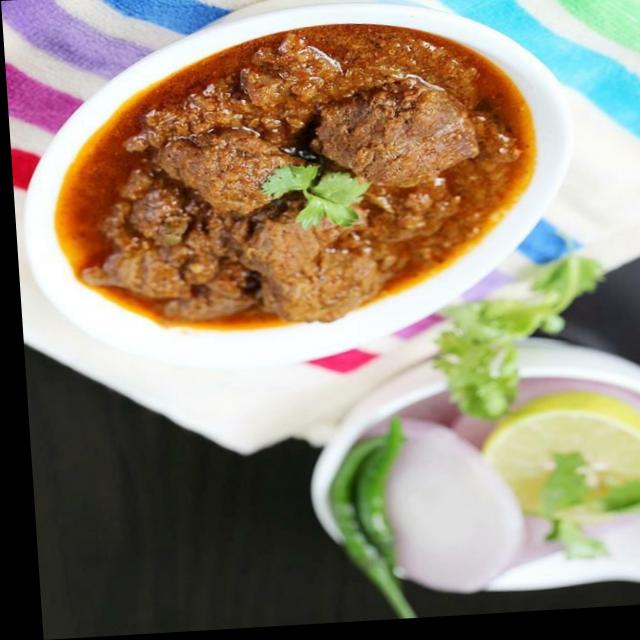
Dish: mutton_curry